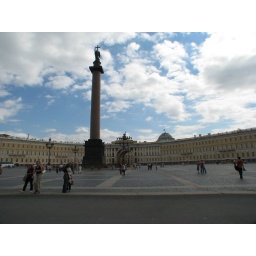
The Alexander column and General Staff building in Palace Square. IMG_6802